Wiener Werkstätte

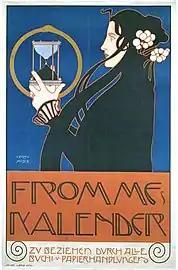
Poster for 'Frommes Kalender' 1899, colour lithograph by Koloman Moser

"The Wiener Werkstatte... is an undertaking that furthers and nurtures all artistic and qualitative endeavors in the field of modern craftsmanship."